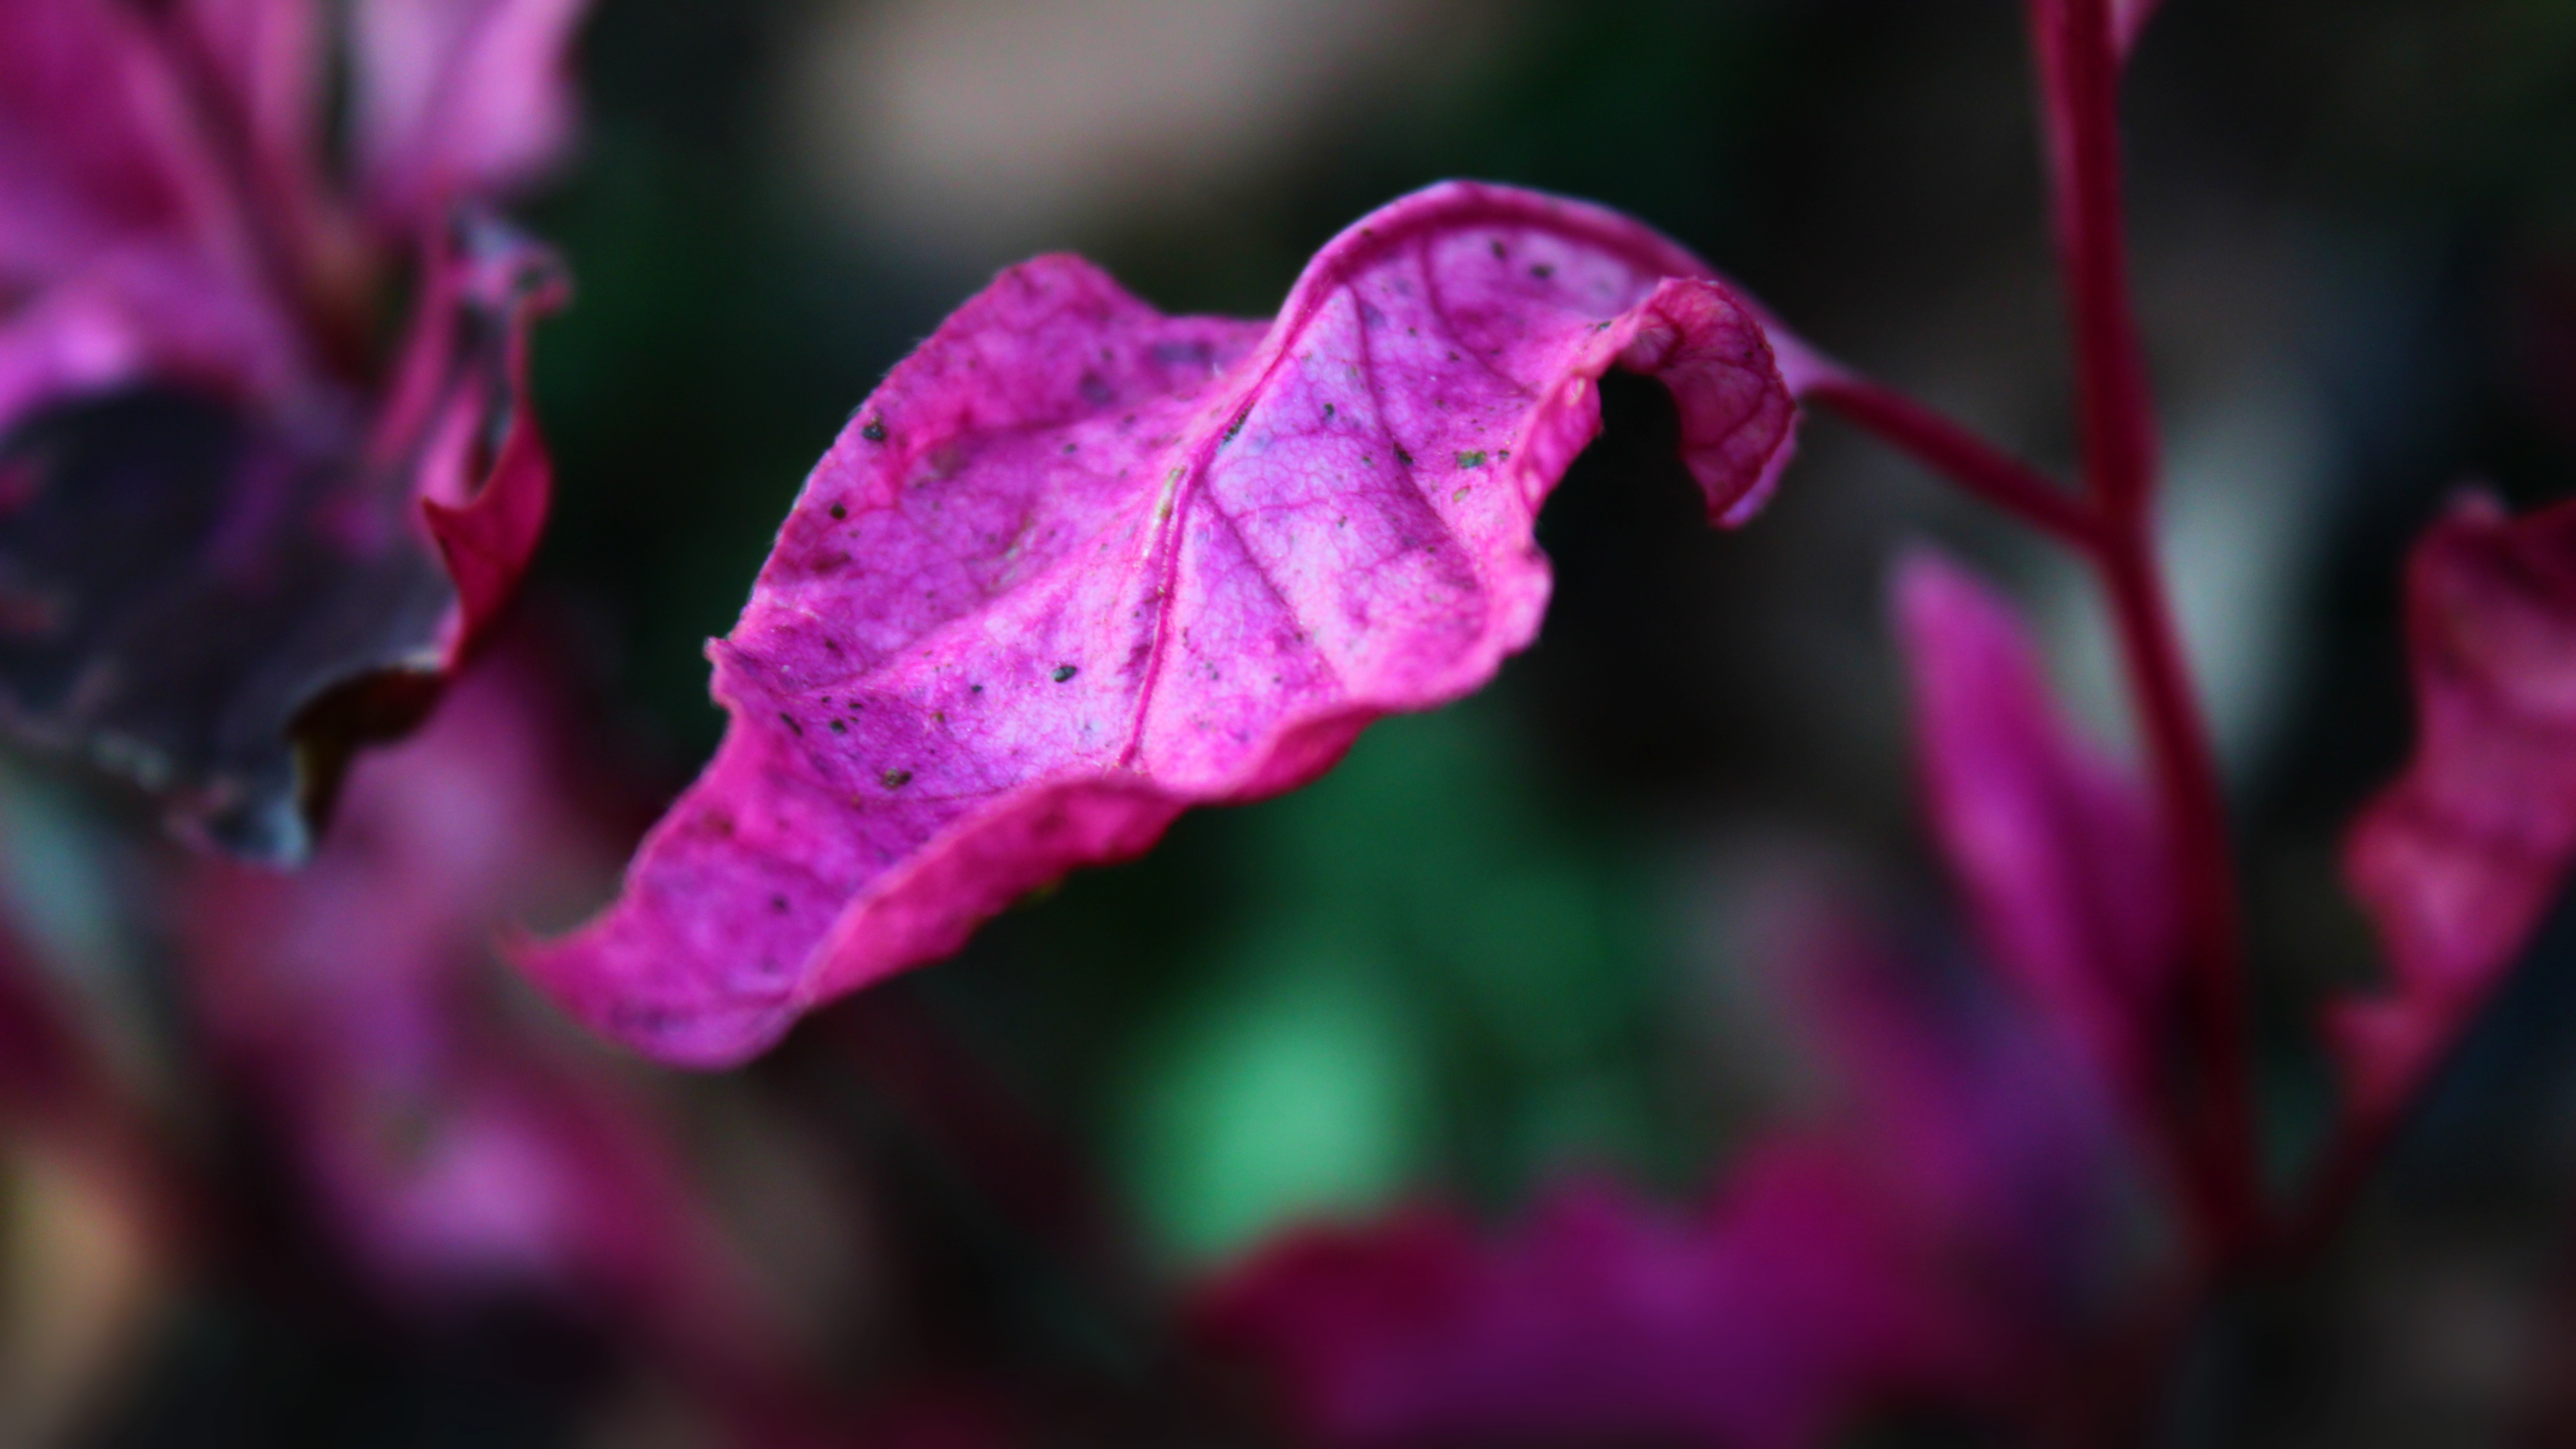
nature, blossom, plant, photography, leaf, flower, purple, petal, red, color, natural, fresh, blooming, pink, flora, wildflower, close up, leaves, violet, bright, day, macro photography, flowering plant, plant stem, land plant